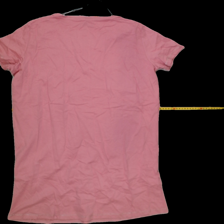
View: back
Type: Nightgown
Category: Ladies
Brand: Not Applicable
Colors: Pink
Material: 100%cotton
Pattern: Logo print
Cut: C-collar, Long, Loose
Trend: No trend
Stains: No
Damage: 0
Price range: <50
Recommended usage: Reuse